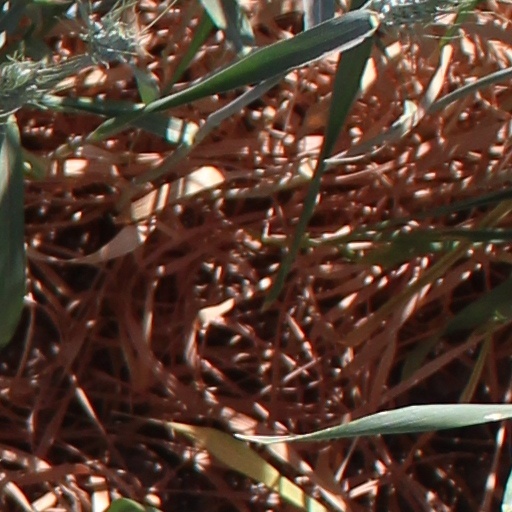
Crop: wheat